James V

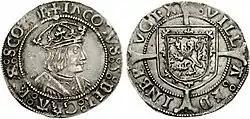
Groat of James V, Edinburgh mint, 1526 × 1539

Following Madeleine's death, James V's thoughts turned to a second French bride to further the interests of the Franco-Scottish alliance. David Beaton was sent to France to persuade Francis I to agree to James marrying his only surviving daughter, Margaret. Francis offered Mary of Guise as a bride instead. The daughter of Claude, Duke of Guise, Mary had recently been widowed by the death of her husband, Louis II d'Orléans, Duke of Longueville. David Beaton wrote to James V from Lyon in October 1537 that Mary was "stark (strong), well complexioned, and fit to travel", and that her father was "marvellous desirous of the expedition and hasty end of the matter," and had already consulted with his brother, Antoine, Duke of Lorraine, and Mary herself. The marriage contract was finalised in January 1538, with James V receiving a dowry of 150,000 livres. As was customary, if the King died first, Mary would retain for her lifetime her jointure houses of Falkland Palace, Stirling Castle, Dingwall Castle and Threave Castle, along with the rentals of the earldoms of Fife, Strathearn, Ross and Orkney, and the lordships of Galloway, Ardmannoch and the Isles.